Lupe Vélez

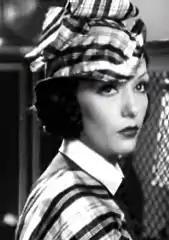
Vélez in the trailer for "Laughing Boy" (1934)

By 1929, the film industry was transitioning from silents to sound films. Several stars of the era saw their careers abruptly end due to heavy accents or voices that recorded poorly. Studio executives predicted that Vélez's accent would probably hamper her ability to make the transition. That idea was dispelled after she appeared in her first all-talking picture in 1929, the Rin Tin Tin vehicle "Tiger Rose". The film was a hit and Vélez's sound career was established.